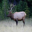
Label: deer